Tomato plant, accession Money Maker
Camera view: bottom (45 deg); turntable rotation: 150 degrees
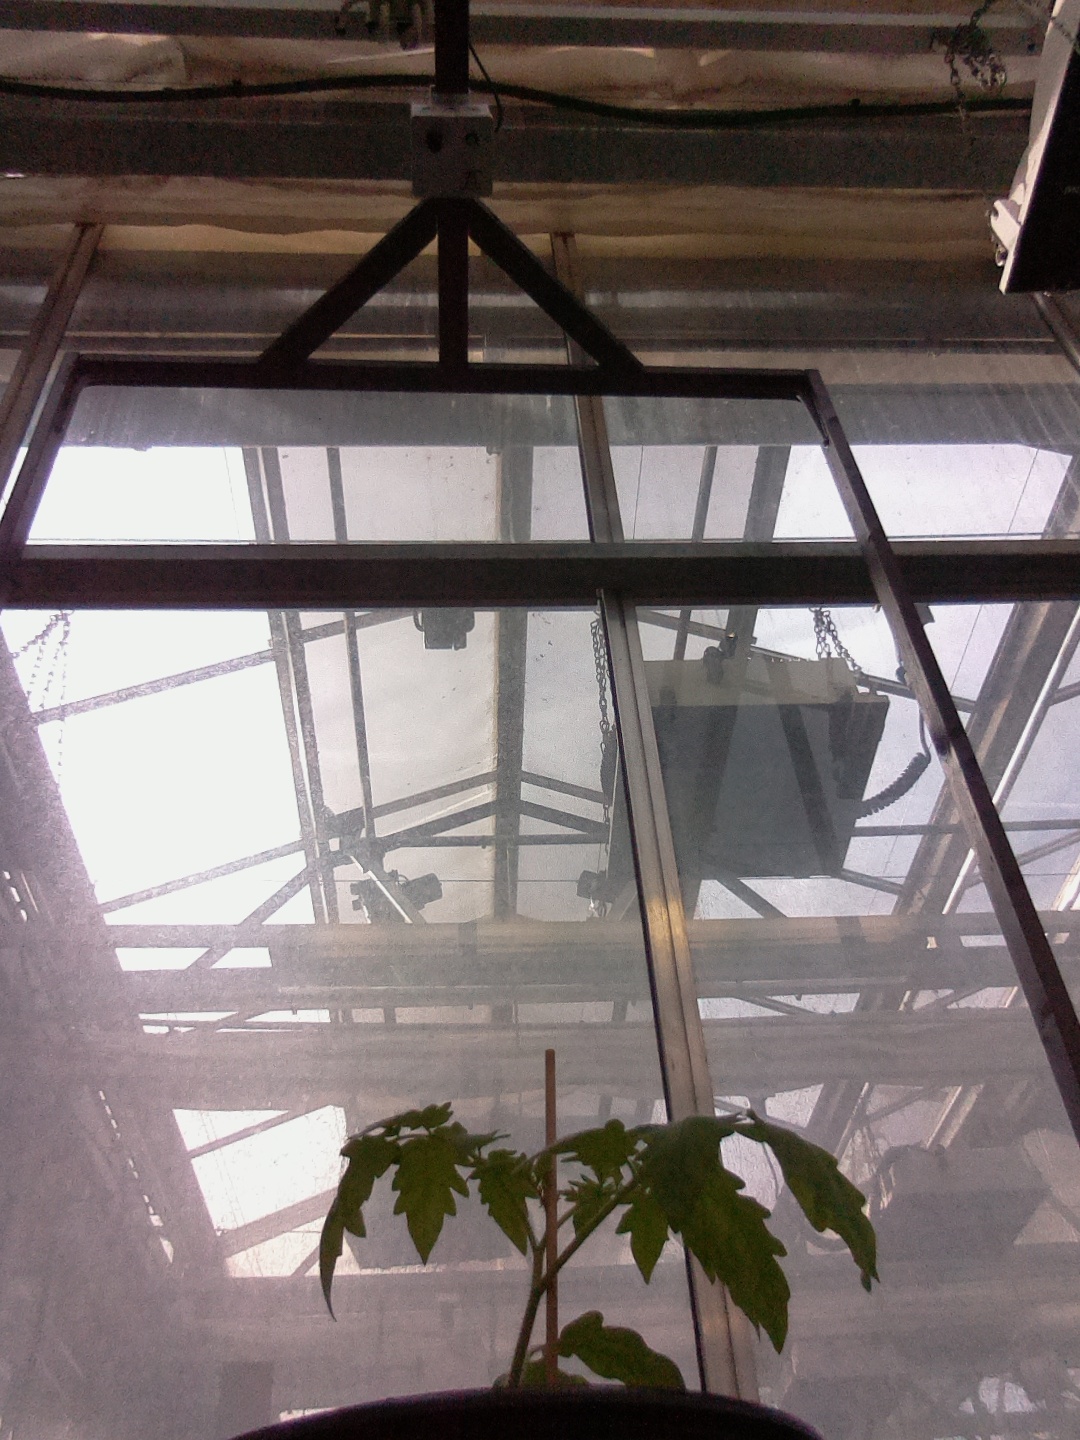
BBCH growth stage 13: 6 of true leaves visible